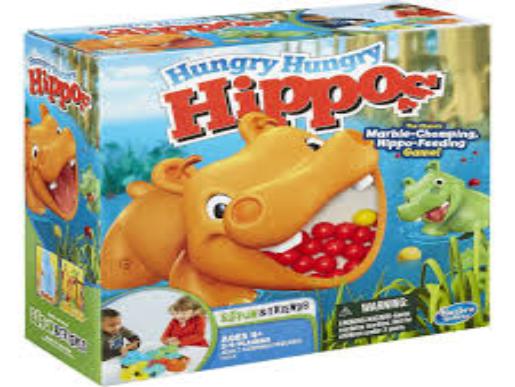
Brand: Hungry Hungry Hippos
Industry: Food